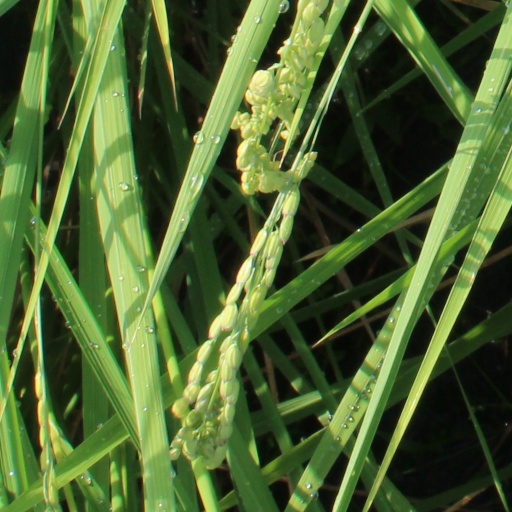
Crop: rice